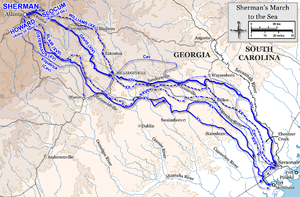
La culture locale des Mound Builders, décrite par Hernando de Soto en 1540, a complètement disparu en 1560.
Pierre-Gustave Toutant de Beauregard, ou Pierre Gustave Toutant-Beauregard, est un militaire et homme d'affaires américain qui devient l'un des généraux confédérés durant la guerre de Sécession. Il est né le 28 mai 1818 dans la paroisse de Saint-Bernard et mort le 20 février 1893 à La Nouvelle-Orléans.
Cette page concerne des événements d'actualité qui se sont produits durant l'année 1864 du calendrier grégorien aux États-Unis.
La marche de Sherman vers la mer est le nom couramment donné à la campagne de Savannah, qui regroupe les manœuvres militaires menées sur le territoire de la Géorgie, du 15 novembre au 21 décembre 1864, par le major-général nordiste William Tecumseh Sherman.
La Géorgie est l'un des sept premiers États esclavagistes qui forment les États confédérés d'Amérique en février 1861, provoquant la guerre de Sécession. Le gouverneur de l'État, le démocrate Joseph E. Brown, veut lever des troupes localement pour être utilisées uniquement à la défense de la Géorgie, au mépris de Jefferson Davis qui veut les déployer sur d'autres fronts. Lorsque le blocus de l'Union empêche la Géorgie d'exporter son coton abondant en échange d'importations essentielles, Brown ordonne aux fermiers de produire plutôt des cultures vivrières, mais l'effondrement des systèmes de transports aboutit à des pénuries désespérées.